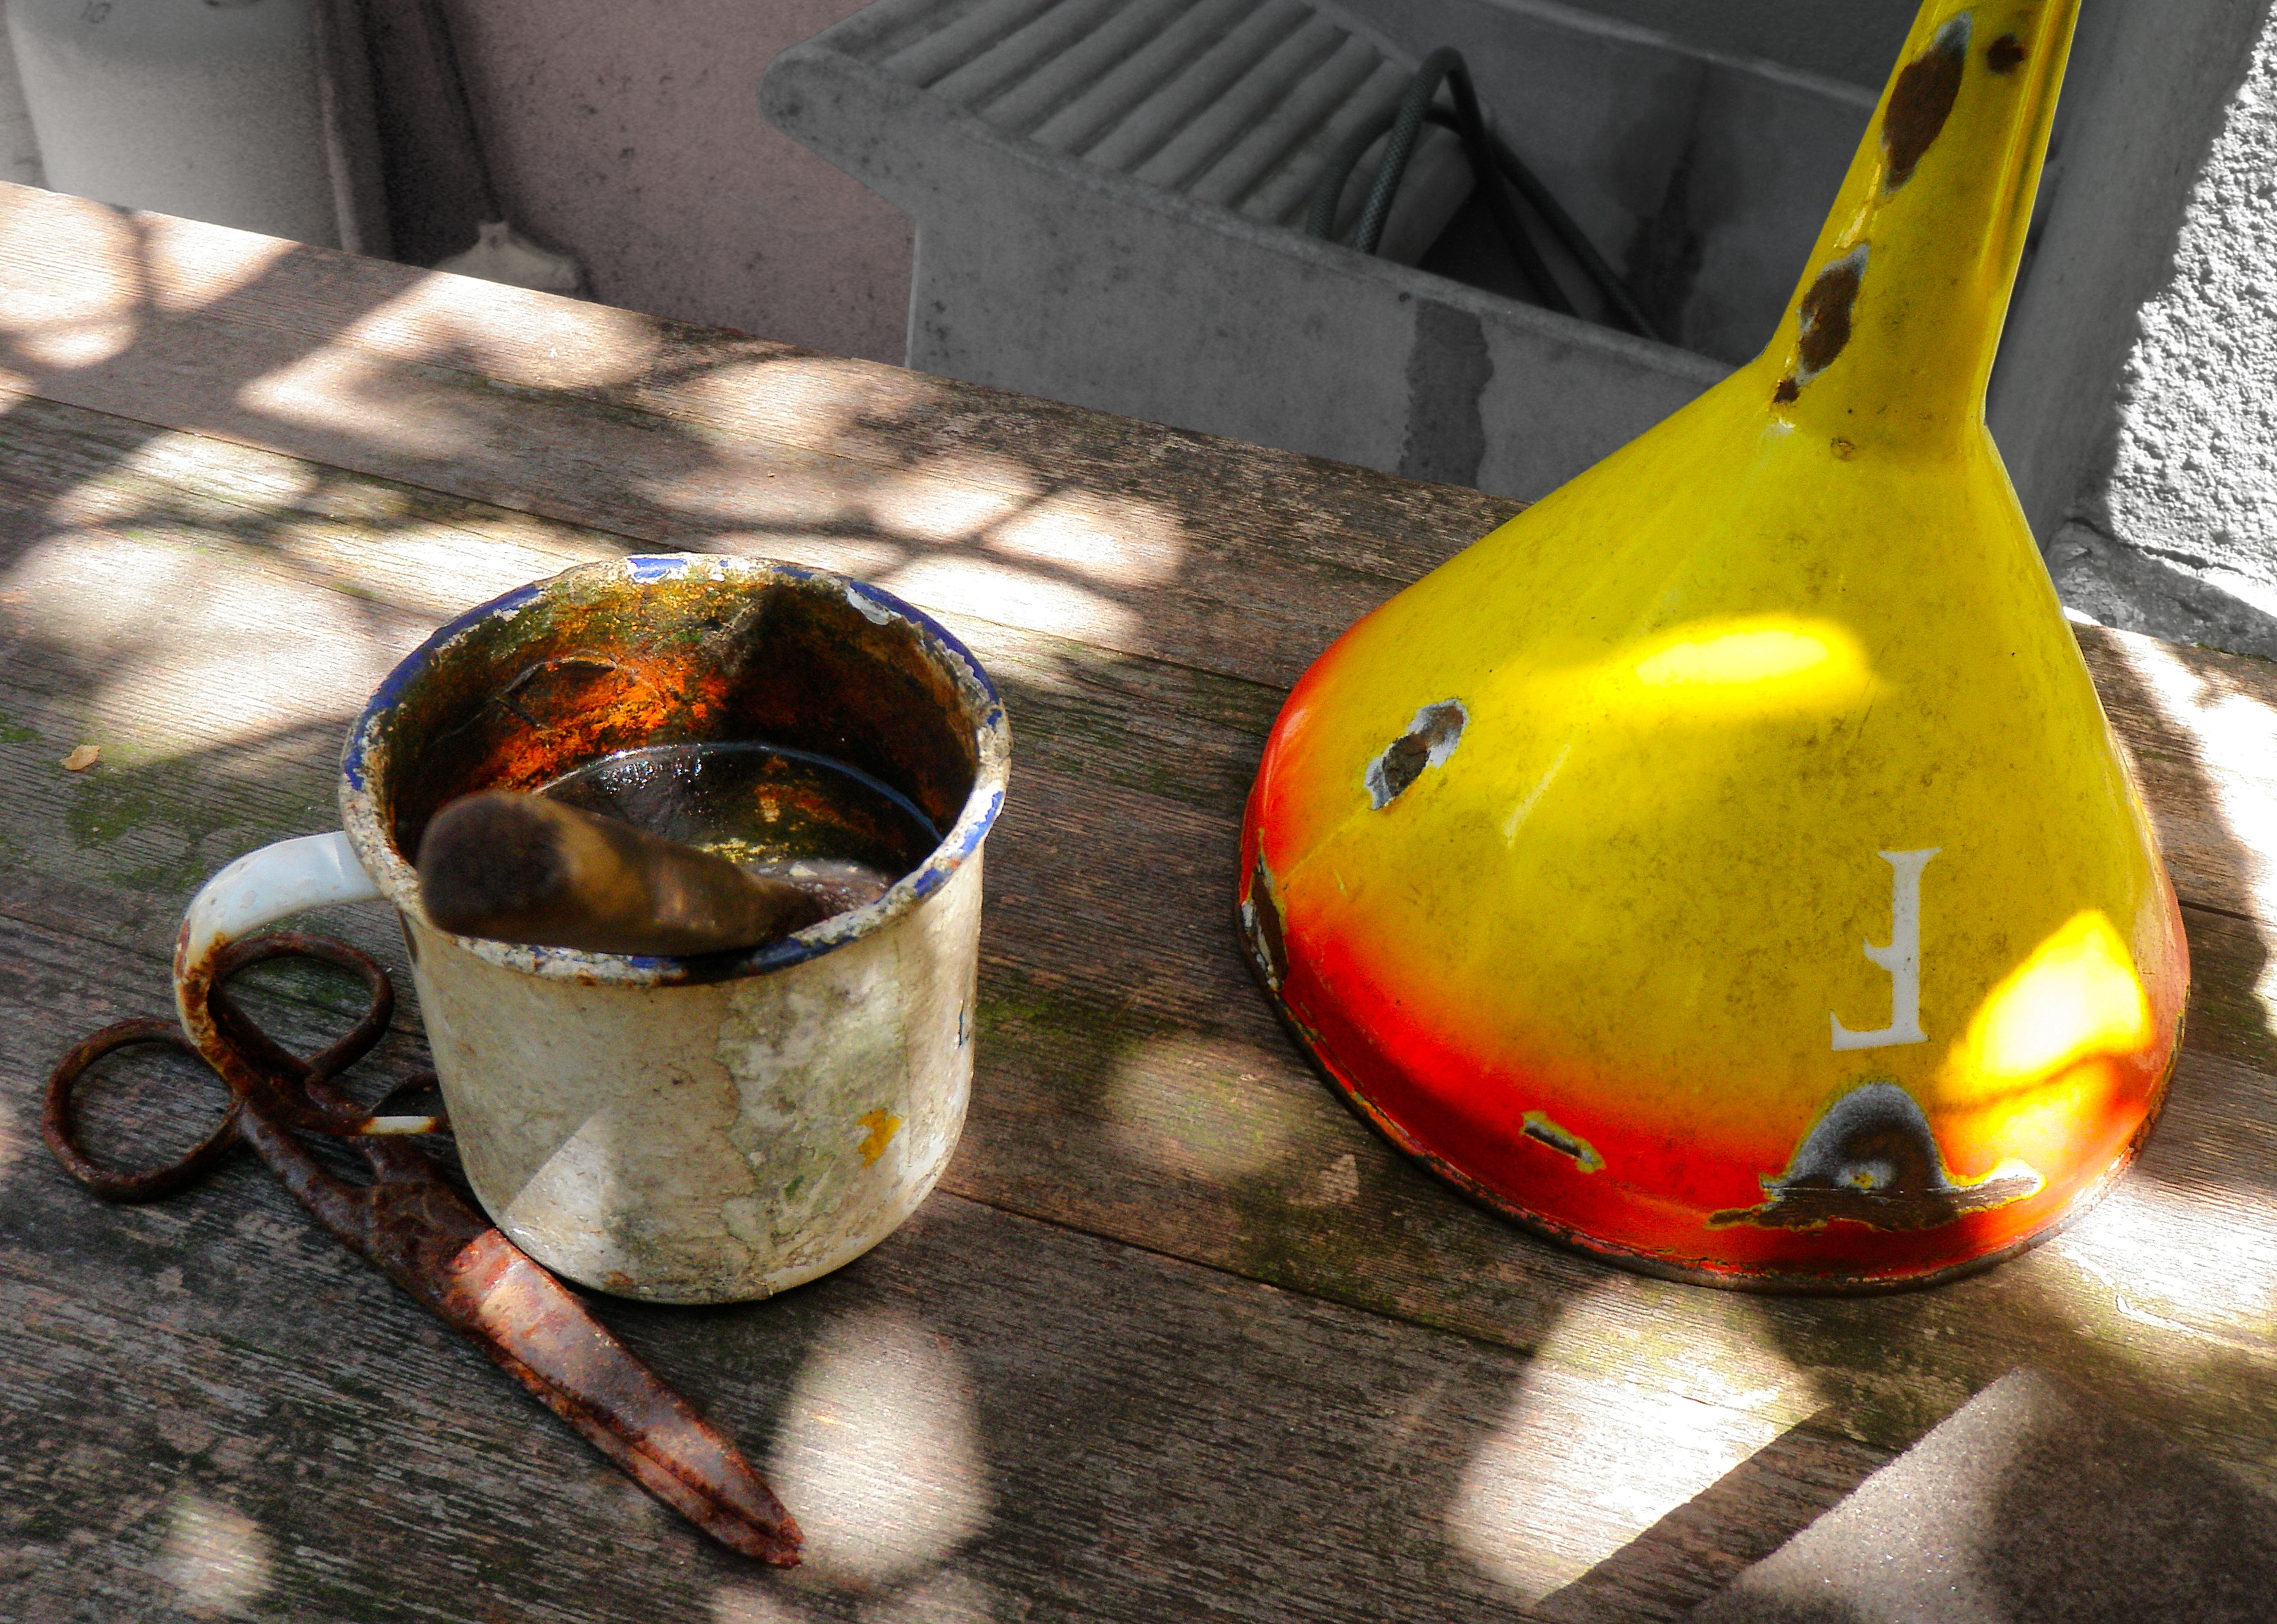
food, produce, yellow